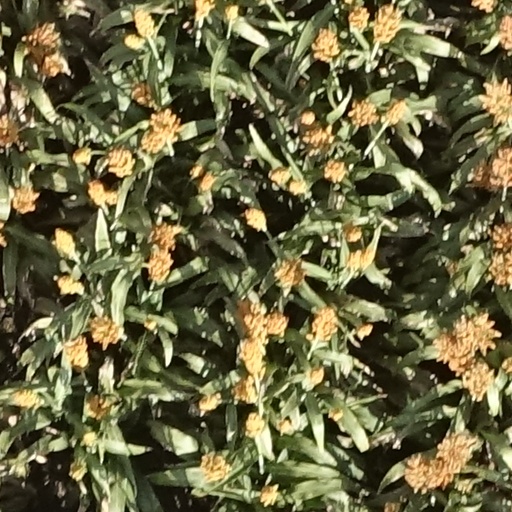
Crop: sorghum